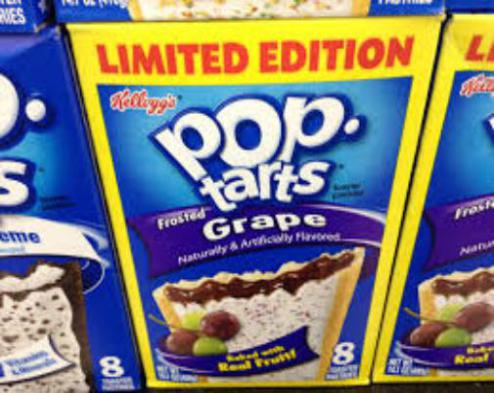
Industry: Food